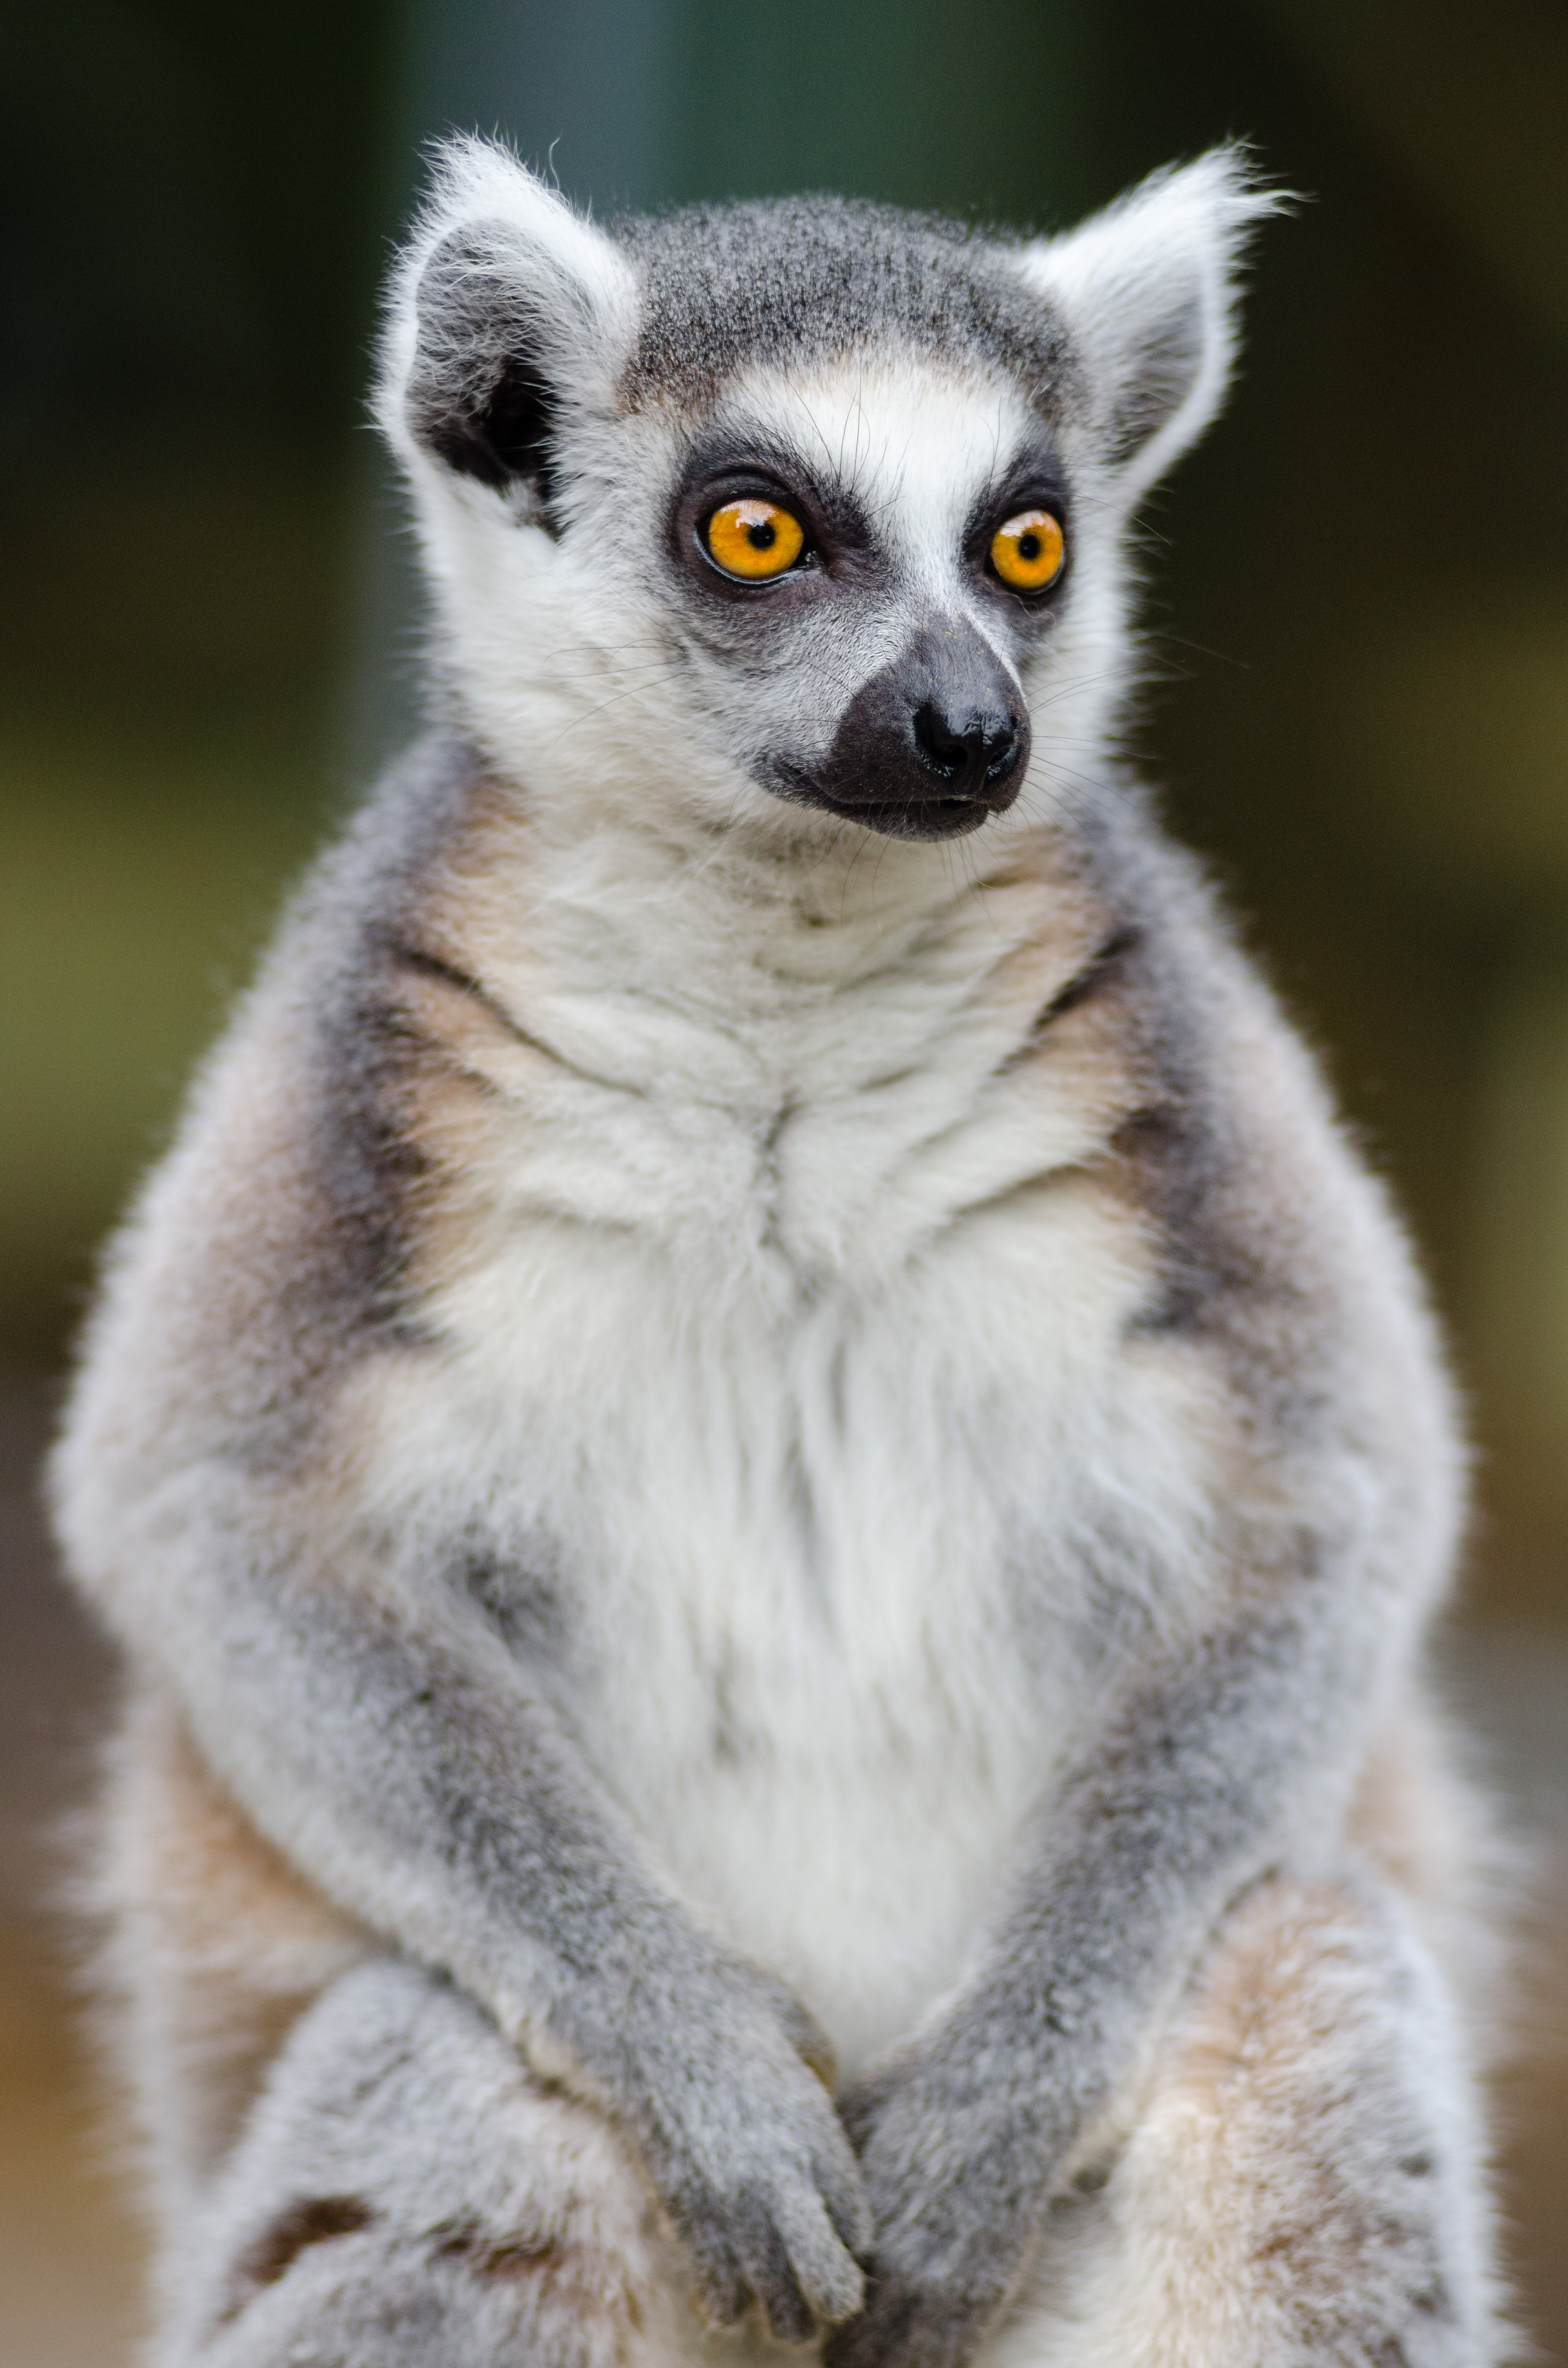
animal, wildlife, zoo, mammal, fauna, primate, close up, madagascar, vertebrate, lemur